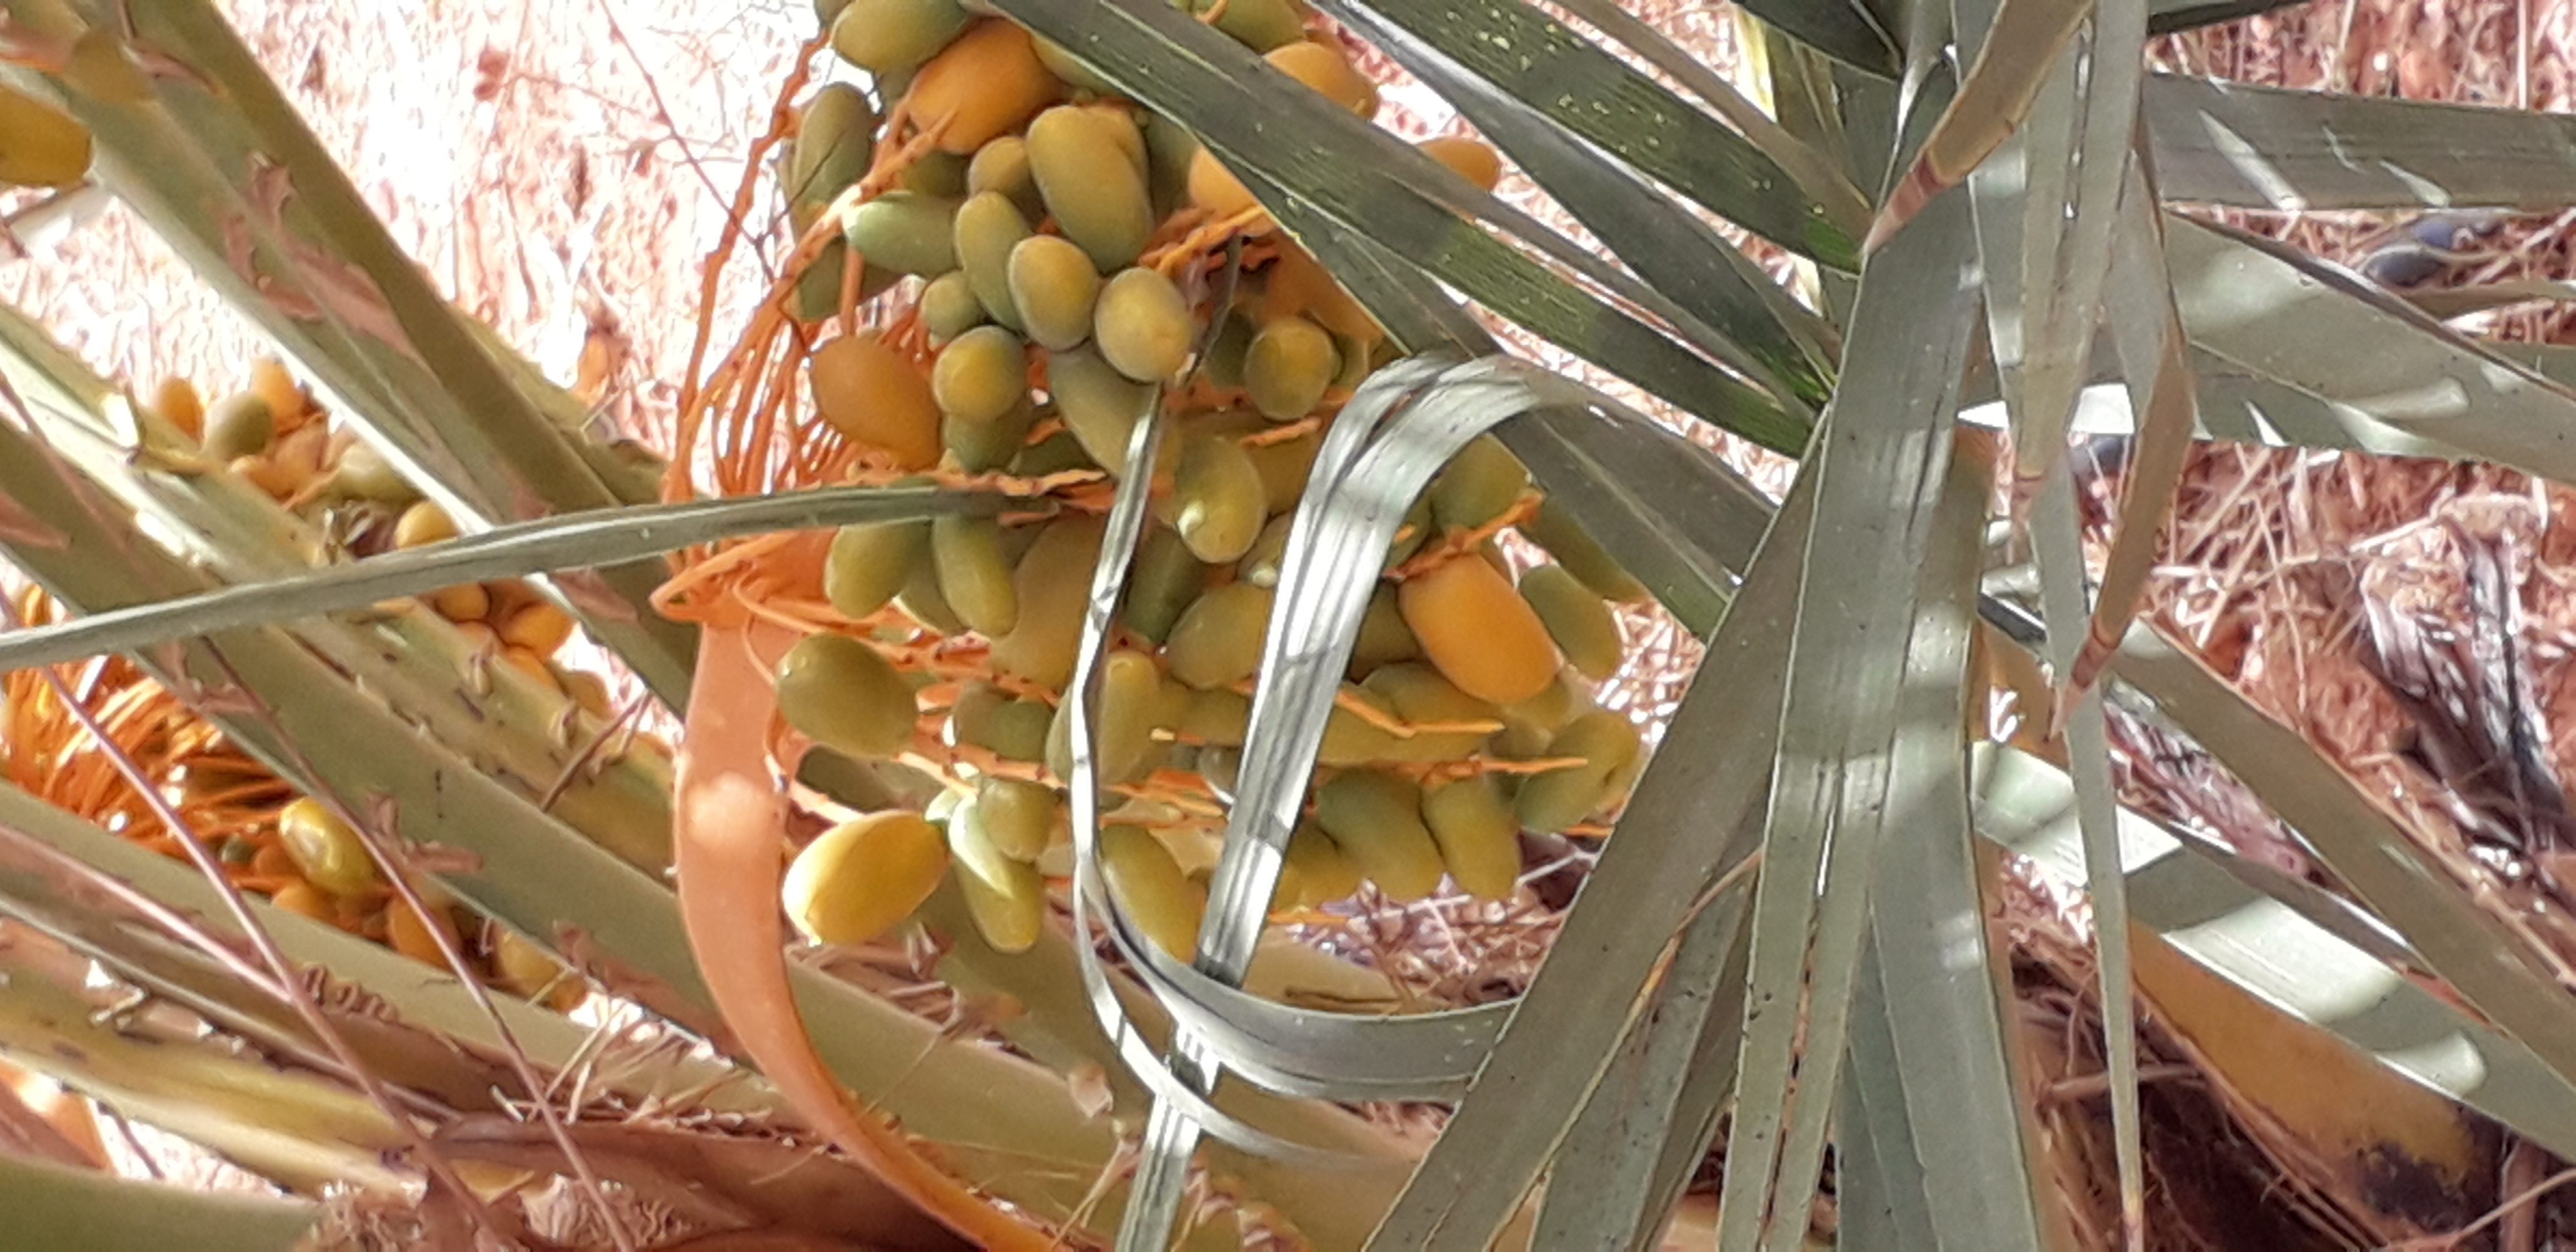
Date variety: kholt